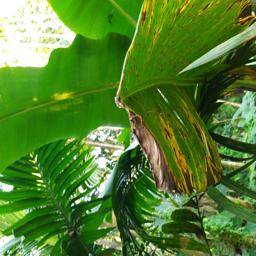
Label: JAHAJI LEAF